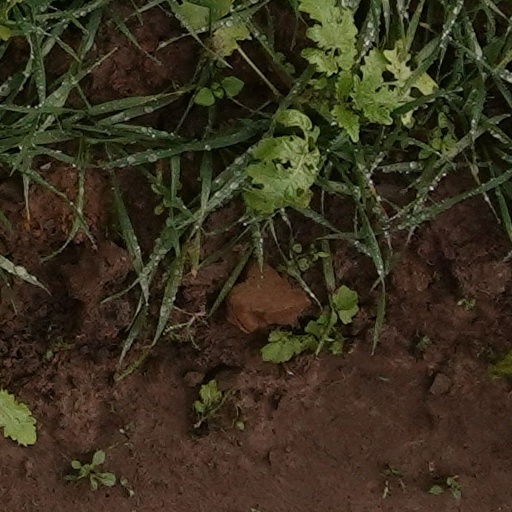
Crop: wheat